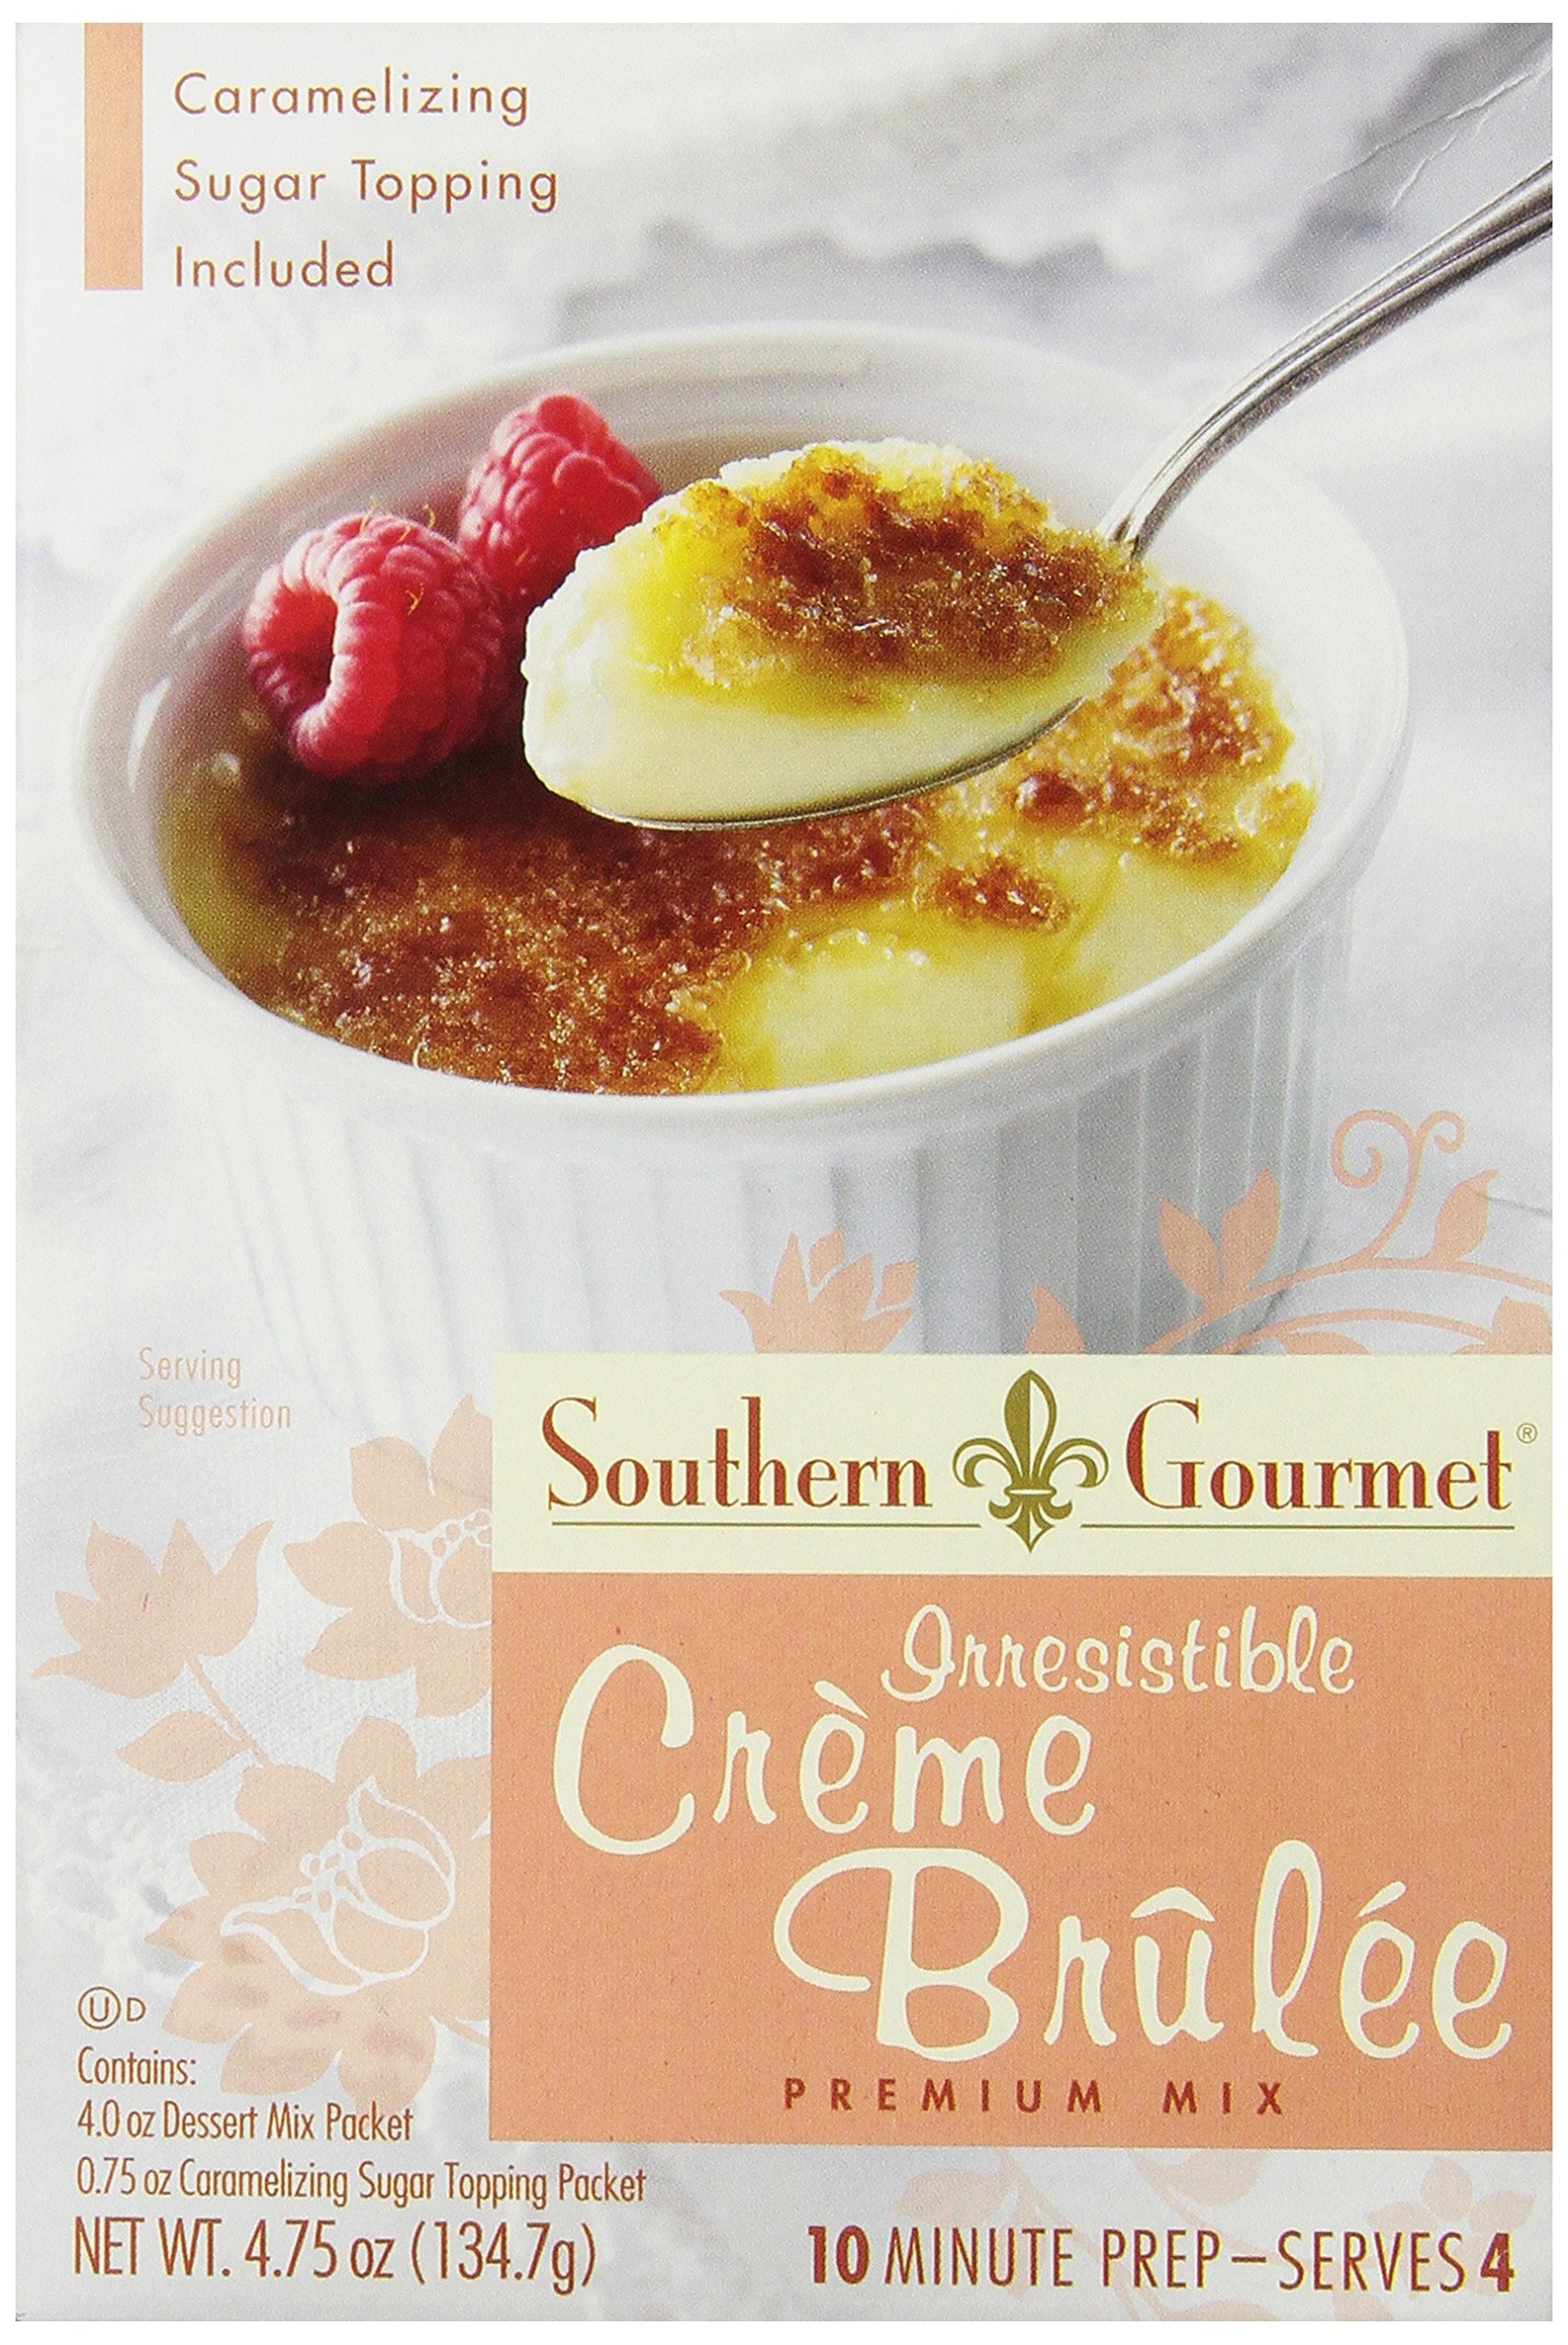
Item Name: Southern Gourmet Crème Brulee Mix, Yellow, 4.75 Oz
Bullet Point 1: 10 Minute Prep
Bullet Point 2: Caramelizing Sugar Topping Included
Bullet Point 3: Southern-style desserts with none of the hassle!
Bullet Point 4: Each box yields approx. 4 servings
Bullet Point 5: Kosher Dairy
Value: 4.75
Unit: Ounce

Price: 20.36